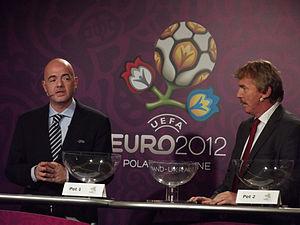
Zbigniew Kazimierz Boniek, né le 3 mars 1956 à Bydgoszcz, est un ancien joueur international et entraîneur polonais de football. Il est depuis le 26 octobre 2012, le président de la fédération polonaise de football.